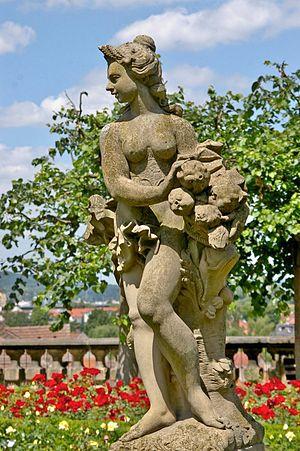
Adam Ferdinand Tietz, ou Dietz, baptisé le 5 juillet 1708 à Holtschitz en Bohême et mort le 17 juin 1777 au château de Seehof en Franconie, est un sculpteur allemand rococo de l'ère baroque.
La roseraie de Bamberg est une roseraie située dans le jardin à la française derrière le palais, ou Nouvelle résidence, des princes-évêques de Bamberg en Franconie.